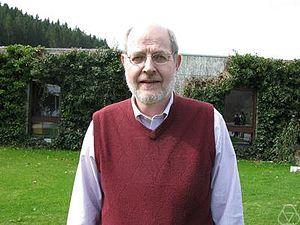
Ronald George Douglas est un mathématicien américain né le 10 décembre 1938 à Osgood, dans le comté de Ripley, mort le 27 février 2018.